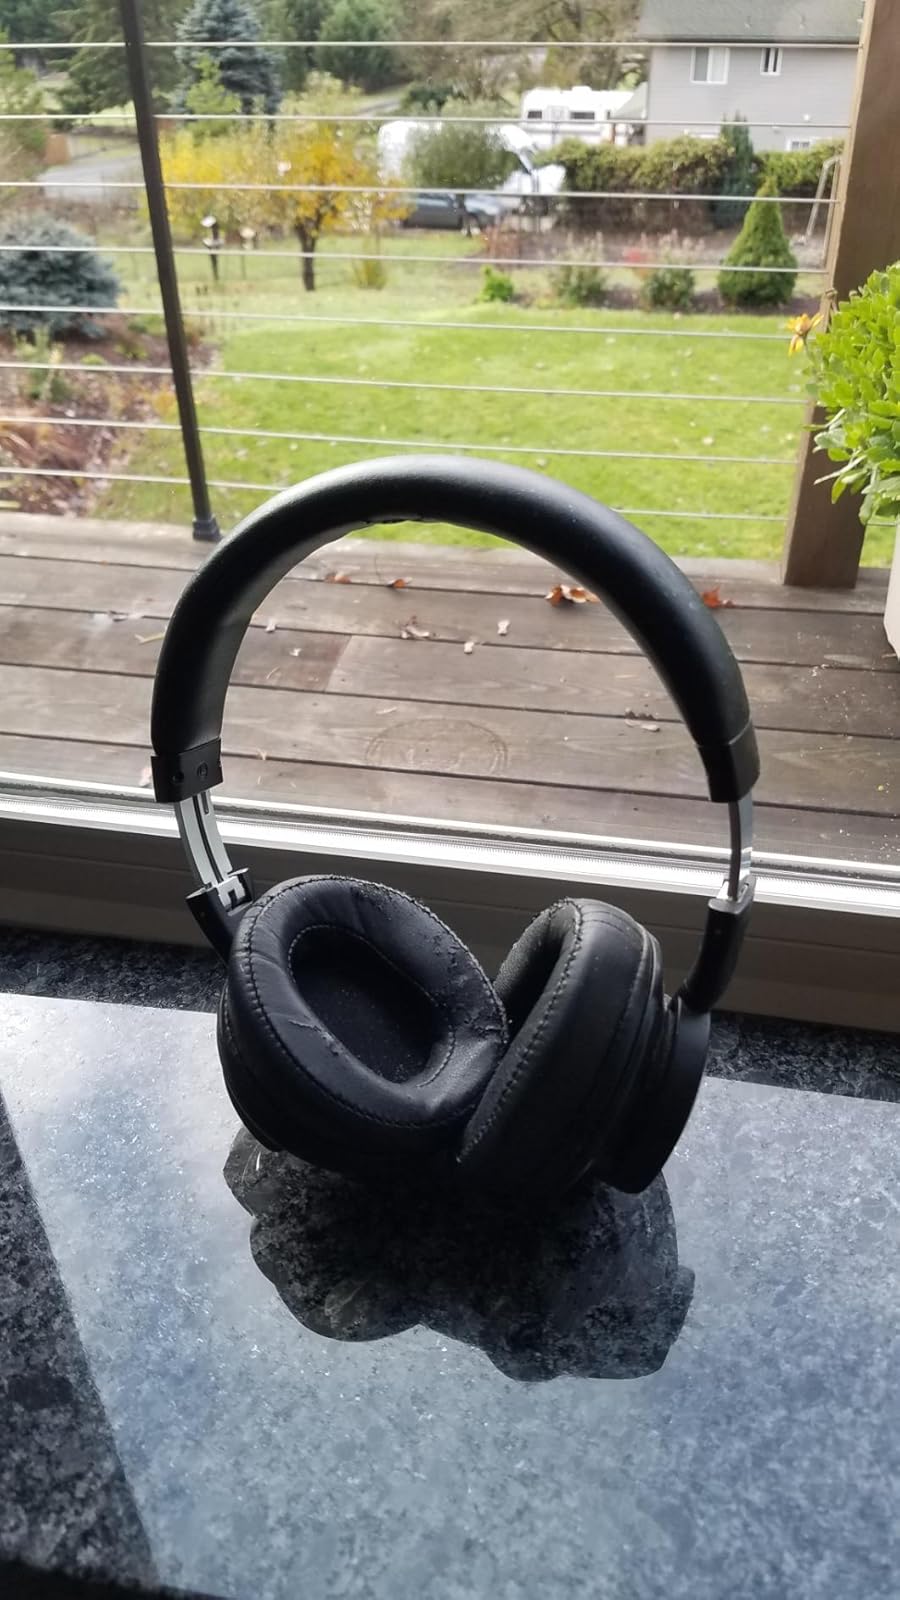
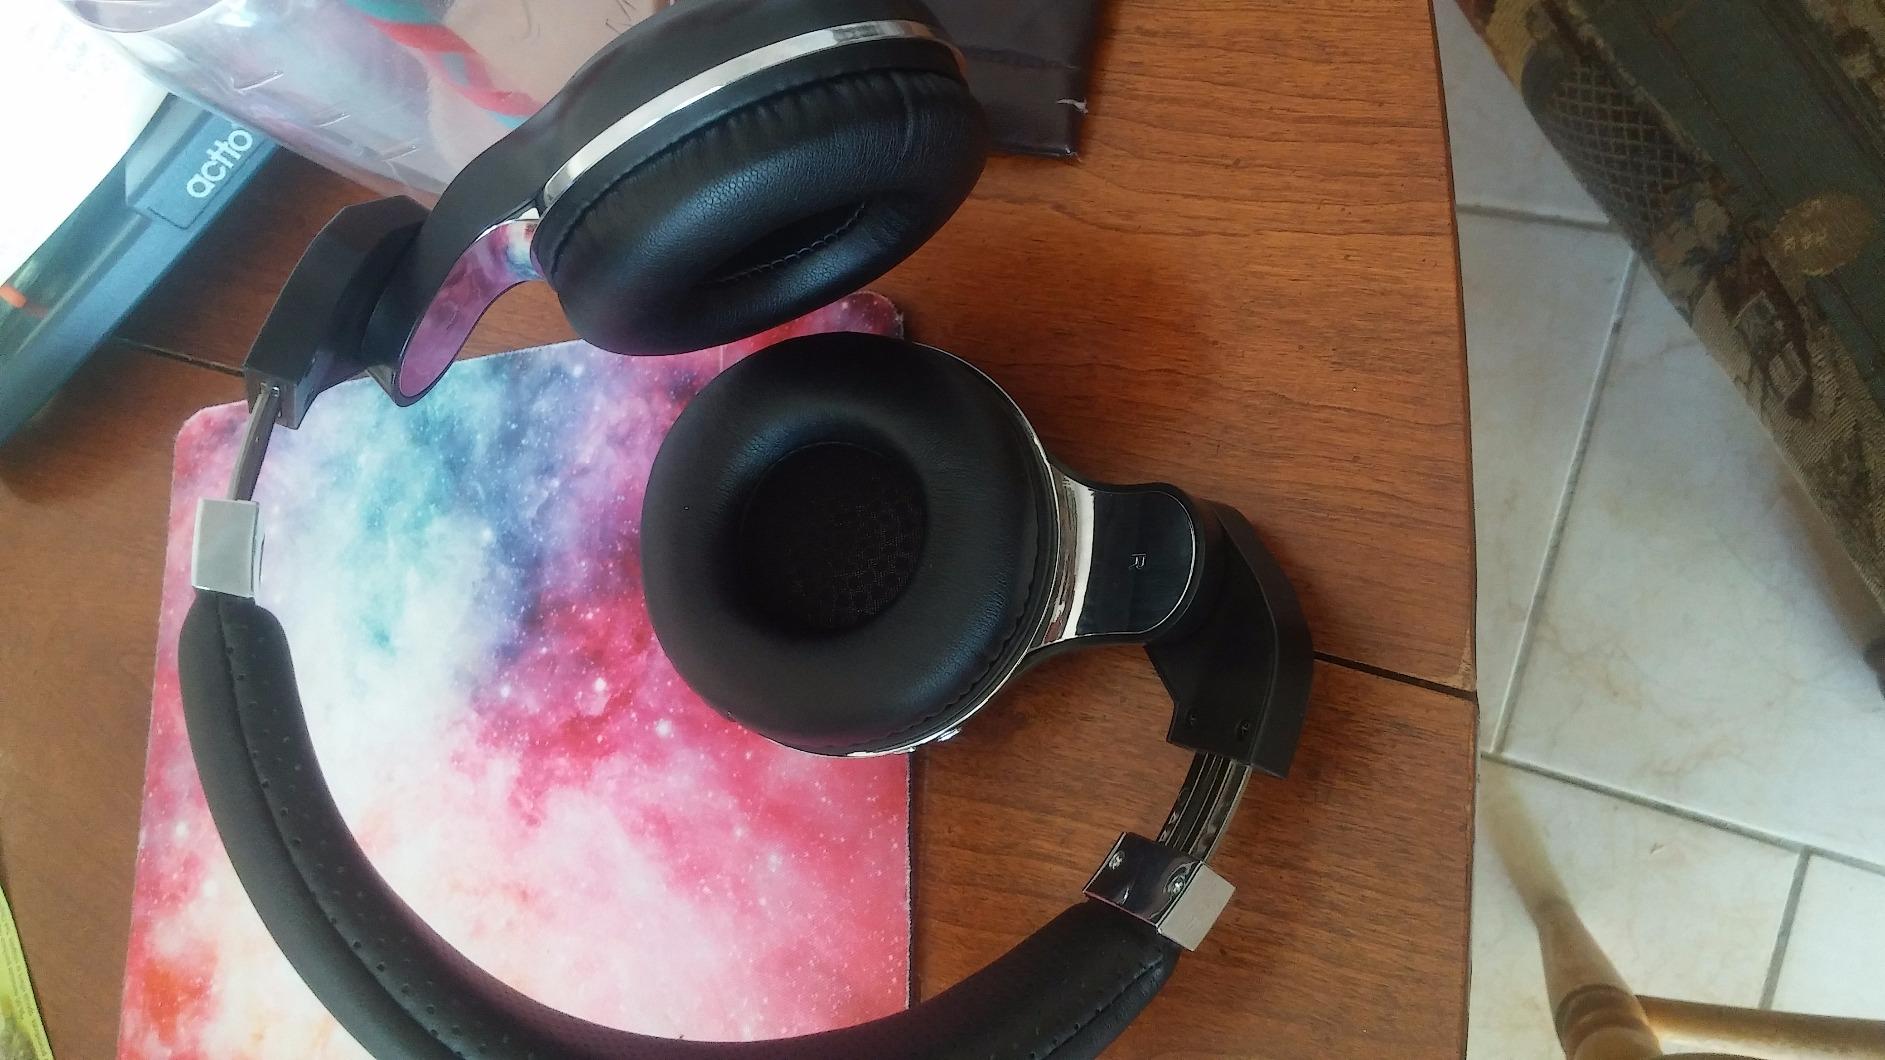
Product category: headphones
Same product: no